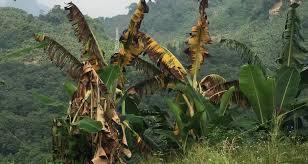
Picha hii inaonyesha shamba,ambamo kuna migomba ya mandizi,kuna miti, na mimea vinginevyo ambamo imejaza shamba hii.